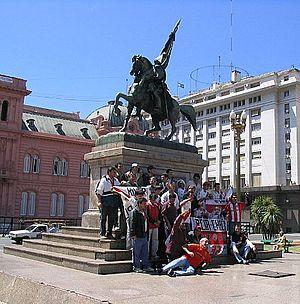
Photo d'un groupe de supporters de River Plate, devant la Casa Rosada, à Buenos-Aires, Argentine. Victoire de RP, 2-0.
Le Superclásico est un match de football opposant les clubs argentins du CA Boca Juniors et de CA River Plate. Le terme « Superclásico » est formé à partir du mot espagnol « clásico » qui désigne un derby, plus particulièrement la rencontre entre le Real Madrid et le FC Barcelone ; le préfixe « super » a été ajouté car Boca Juniors et River Plate sont les équipes les plus populaires d'Argentine. C'est l'un des derbys les plus connus dans le monde.